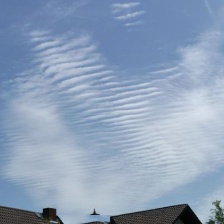
Cloud type: Cirrocumulus